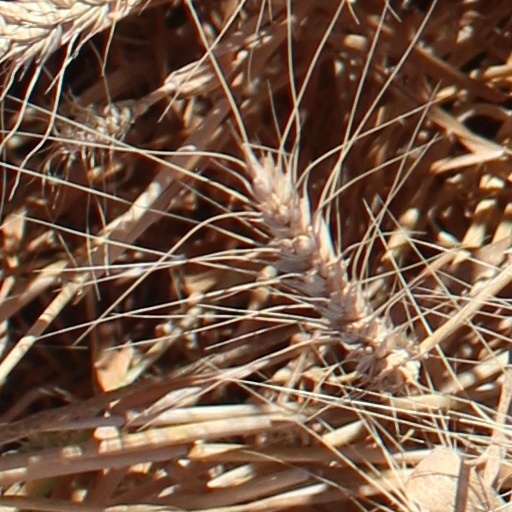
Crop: wheat